Magical Battle Arena

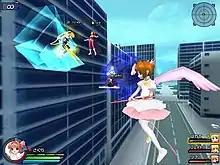
"MBA" gameplay in the Vs mode

"Magical Battle Arena" is primarily an arena third-person shooter where the players choose a character and try and defeat everyone else. The game features Story, VS, and Survival modes, along with Network Play for up to four players. It also includes Mission Mode, where players must meet specific requirements to complete missions and receive a performance grade.